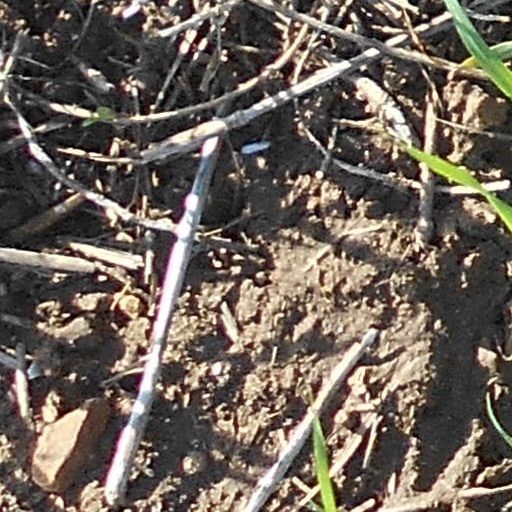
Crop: wheat